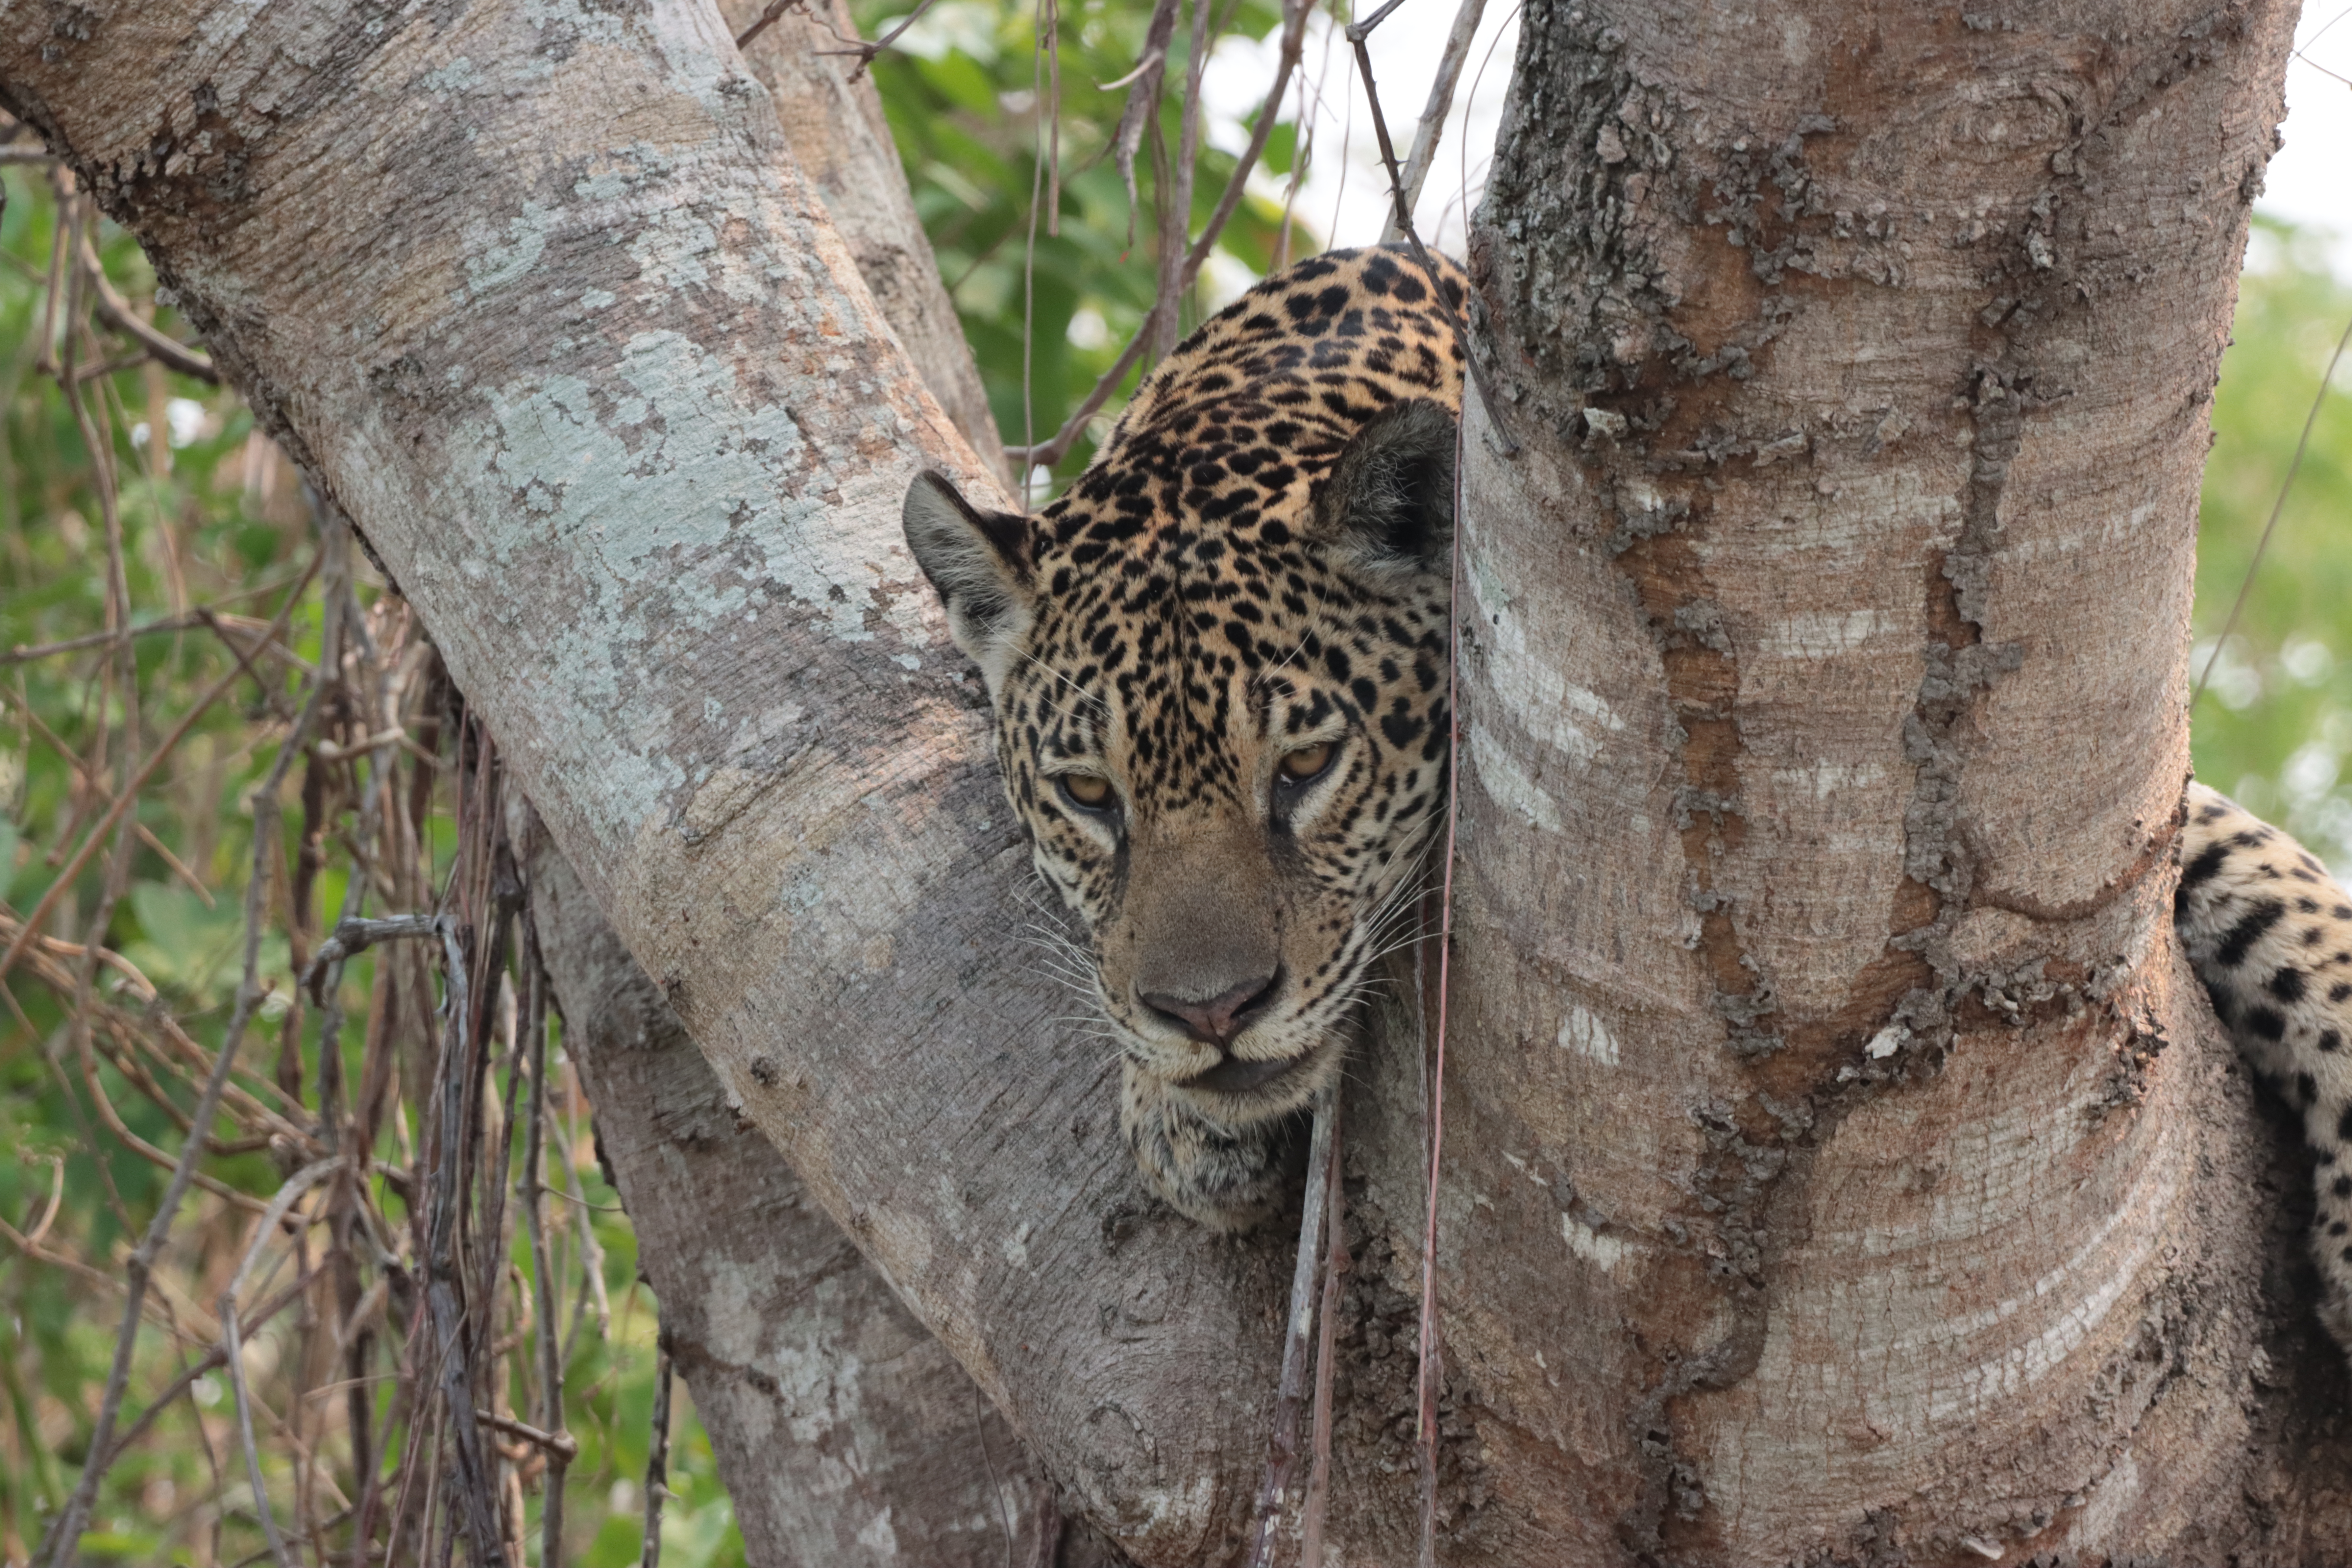
Jaguar: Medrosa